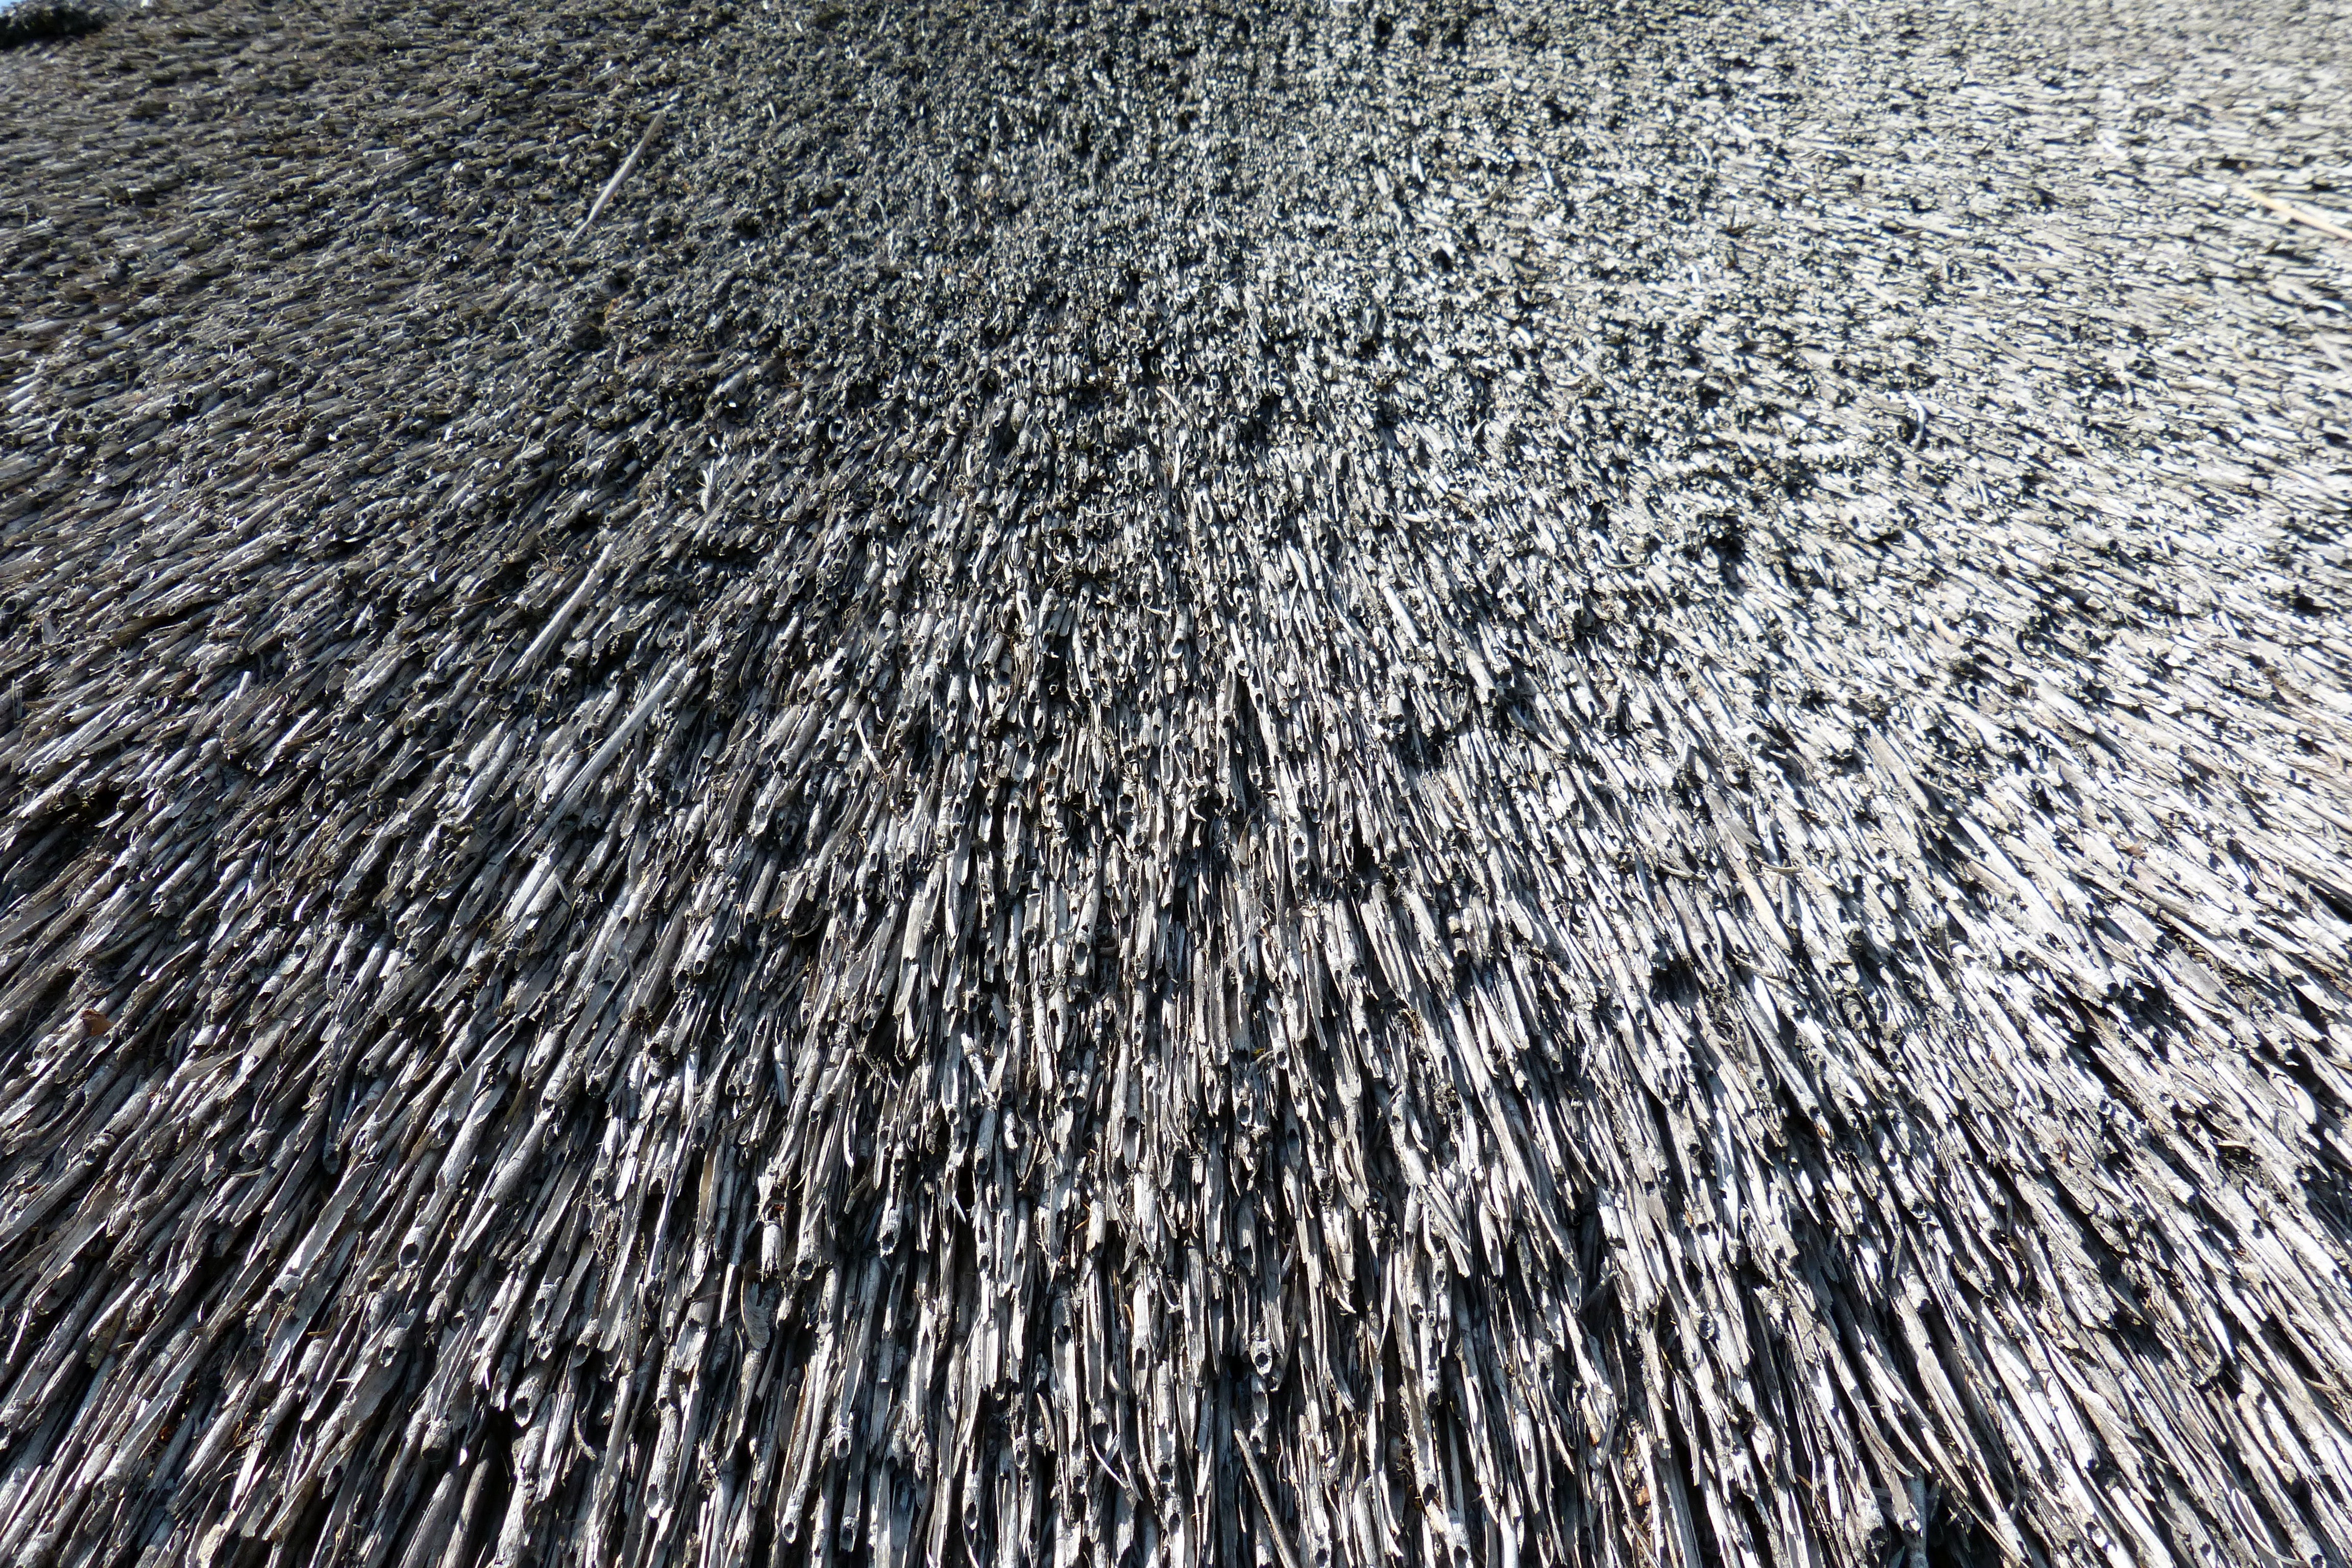
sand, texture, frost, roof, asphalt, reed, soil, material, thatched roof, flooring, road surface